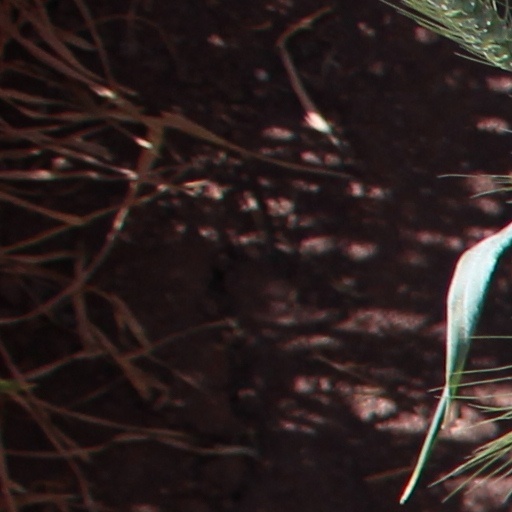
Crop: wheat